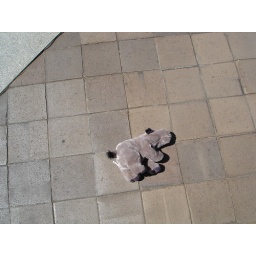
a stuffed animal on the sidewalk on Penn near the Mall.